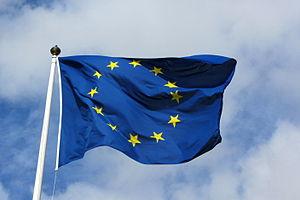
L'Union européenne est une association politico-économique sui generis de vingt-sept États européens qui délèguent ou transmettent par traité l’exercice de certaines compétences à des organes communautaires. Elle s'étend sur un territoire de 4,2 millions de kilomètres carrés, est peuplée de plus de 443 millions d'habitants et est la deuxième puissance économique mondiale en termes de PIB nominal derrière les États-Unis. L’Union européenne est régie par le traité de Maastricht et le traité de Rome, dans leur version actuelle, depuis le 1ᵉʳ décembre 2009 et l'entrée en vigueur du traité de Lisbonne. Sa structure institutionnelle est en partie supranationale et en partie intergouvernementale : le Parlement européen est élu au suffrage universel direct, tandis que le Conseil européen et le Conseil de l'Union européenne sont composés de représentants des États membres. Le président de la Commission européenne est pour sa part élu par le Parlement sur proposition du Conseil européen. La Cour de justice de l'Union européenne est chargée de veiller à l'application du droit de l'Union européenne.